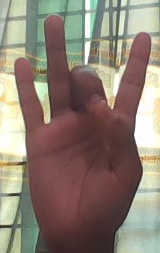
ASL sign: 8